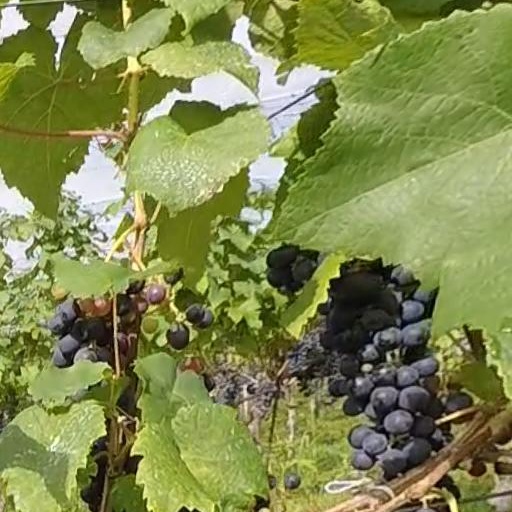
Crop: grape